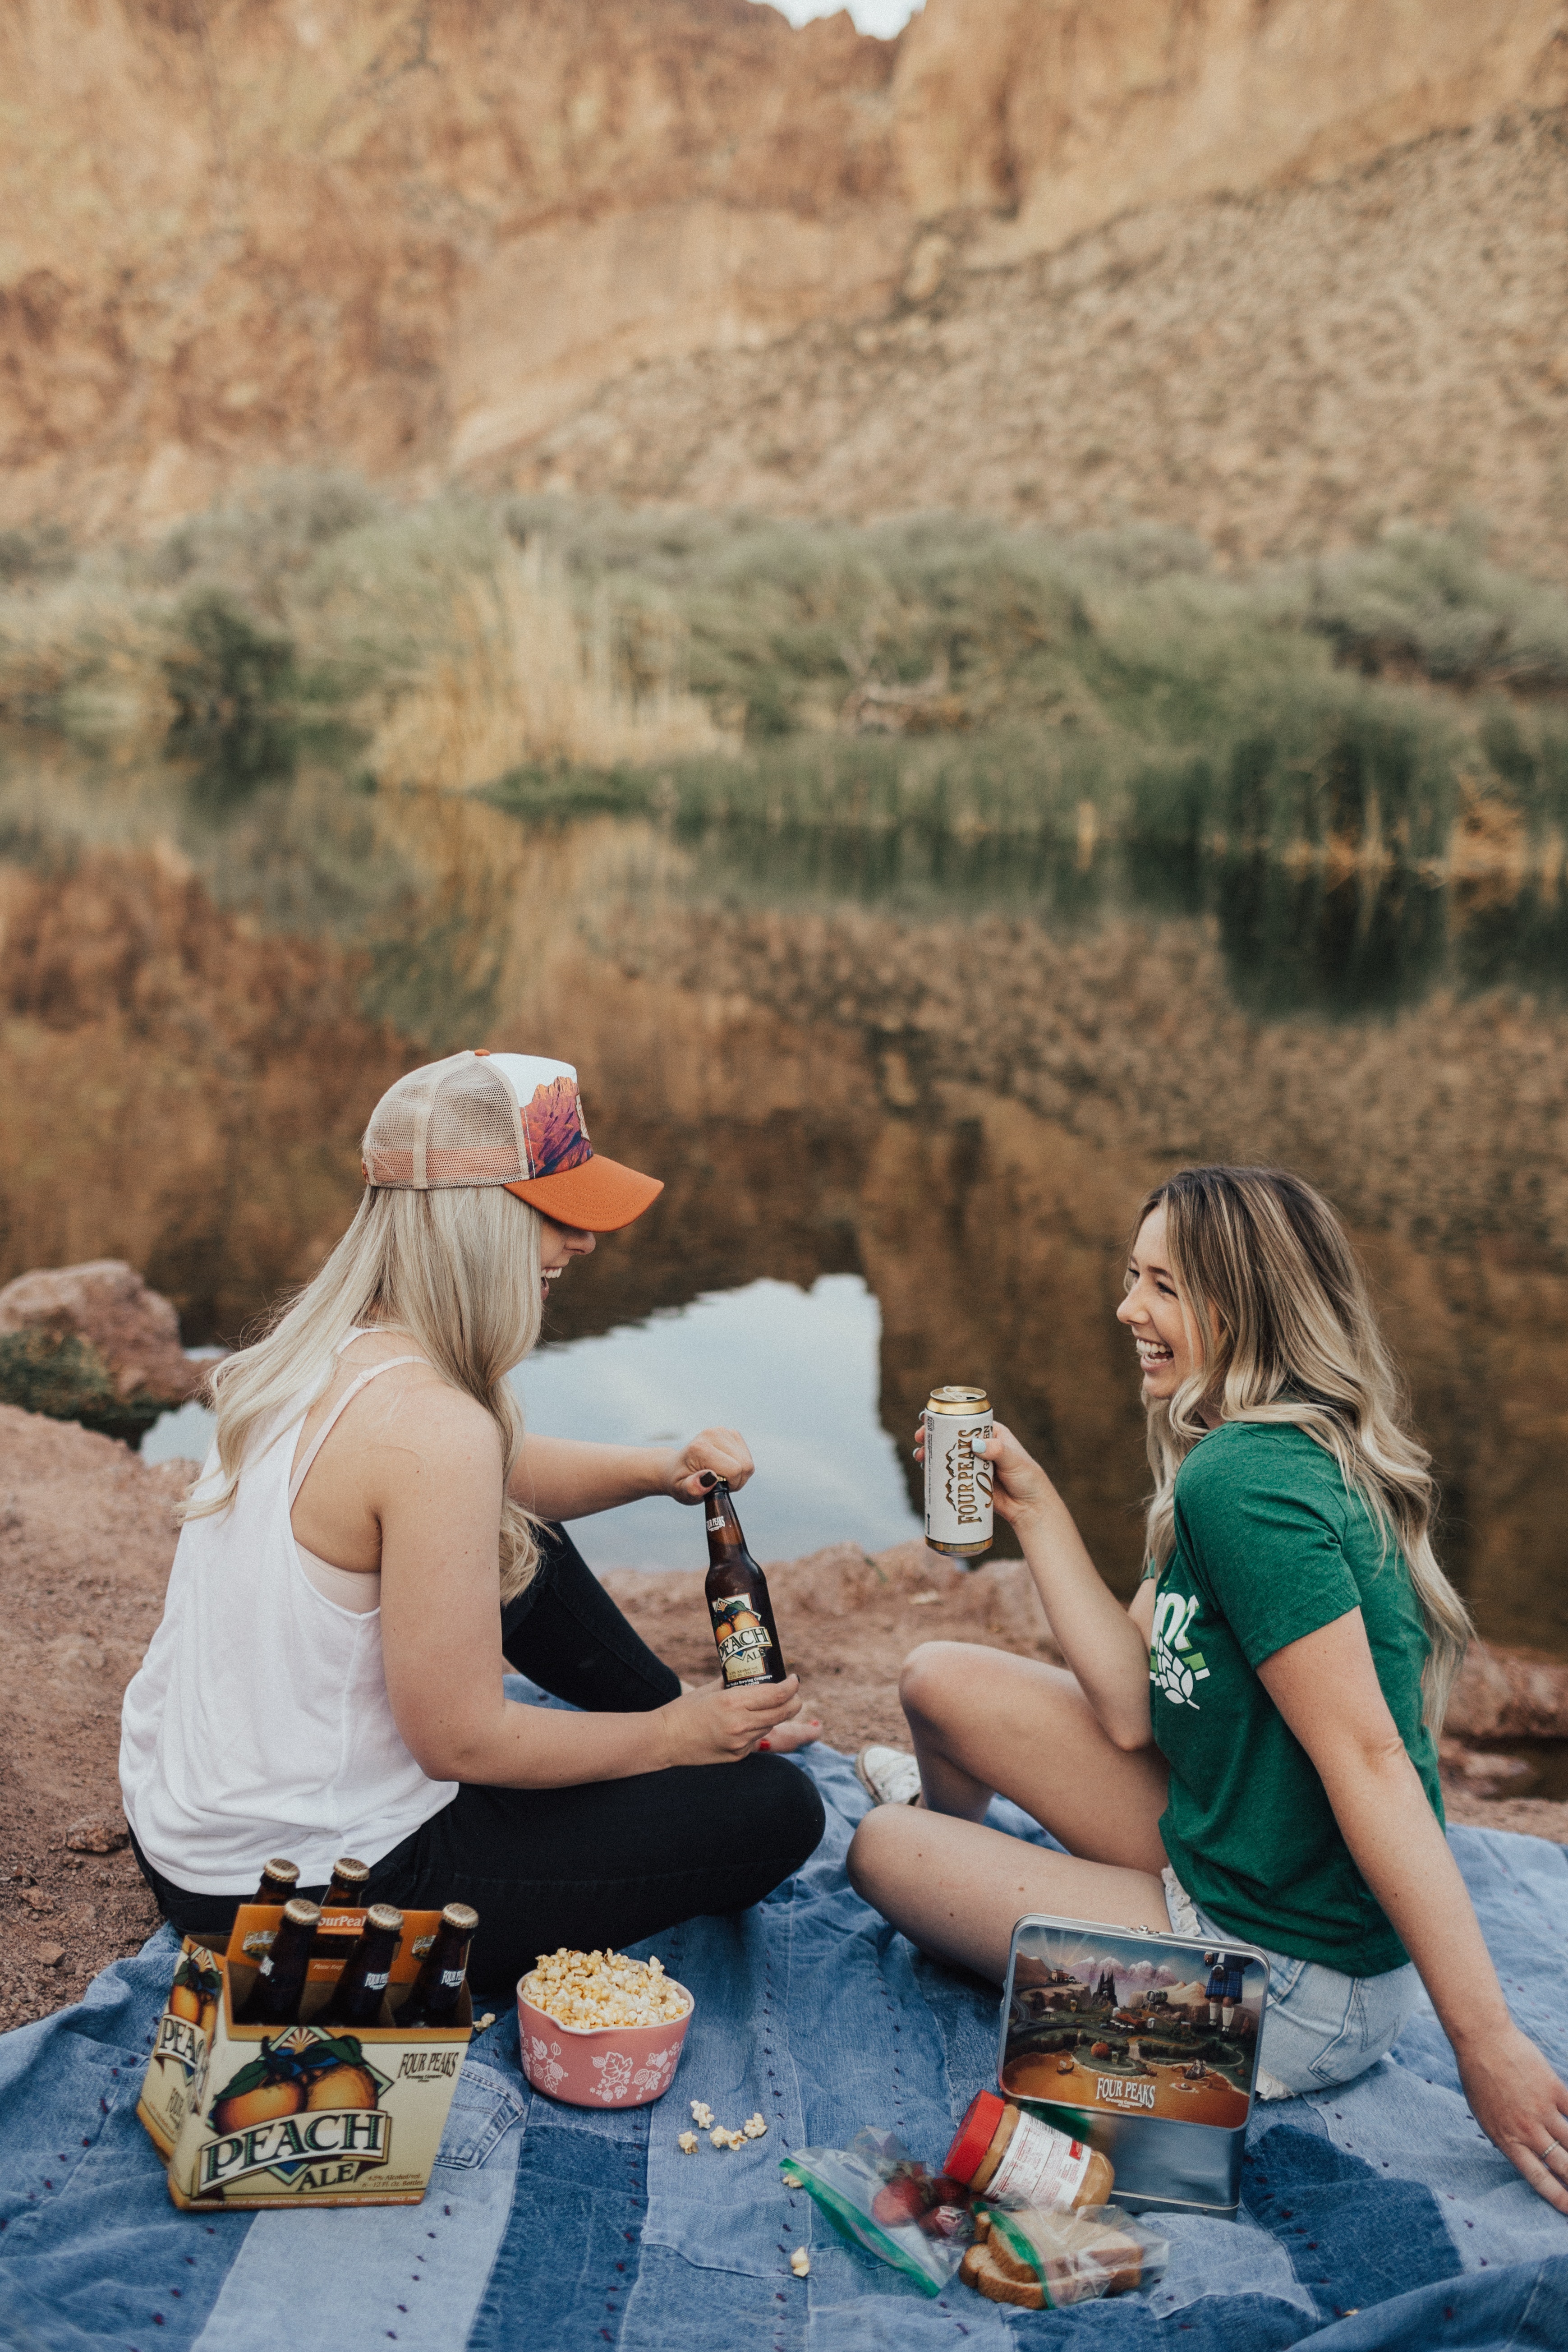
photograph, sitting, summer, blond, fun, vacation, landscape, photography, footwear, picnic, rock, leisure, recreation, canyon, tourism, sunlight, fawn, photo shoot, adventure, shoe, happy, brown hair, style